Forest Hills, North Carolina

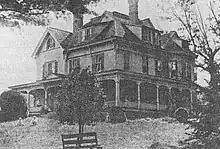
Forest Hill, 1885

The area now known as Forest Hills was named for the late 19th-century home of David D. Davies; it was once part of the large estate that he acquired in 1855, buying . His property made up the territory of what is now a large part of the village.